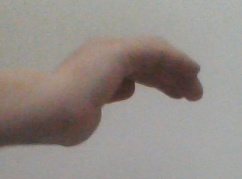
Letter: haa